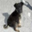
Label: dog